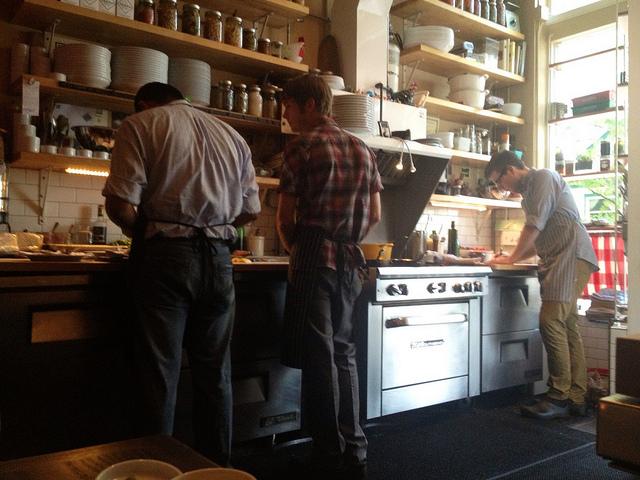
Three guys are in the kitchen together preparing some type of meal.